Angola–Republic of the Congo border

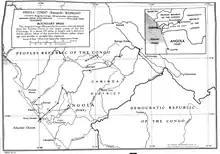
Map of the Angola-Republic of Congo border

The Angola–Republic of the Congo border is 231 km (143 mi) in length and runs from the Atlantic Ocean in the west to the tripoint with the Democratic Republic of the Congo in the east.